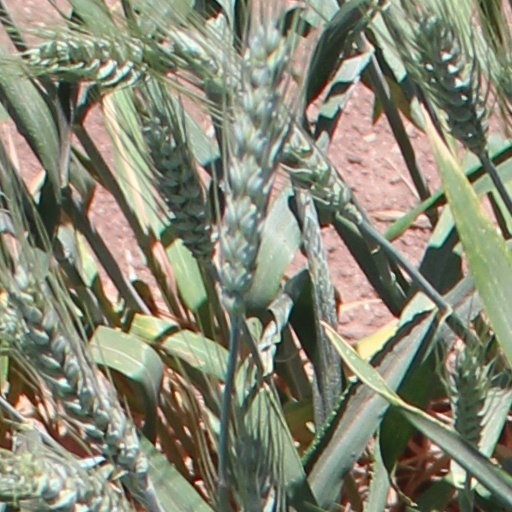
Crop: wheat